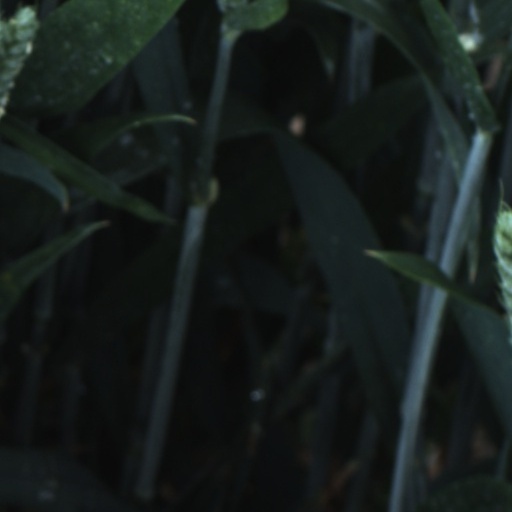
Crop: wheat